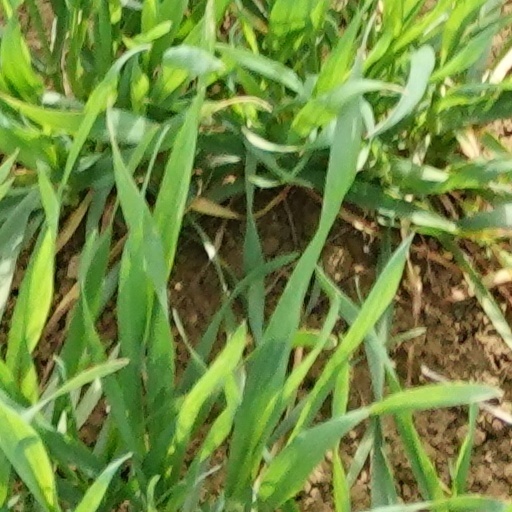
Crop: wheat